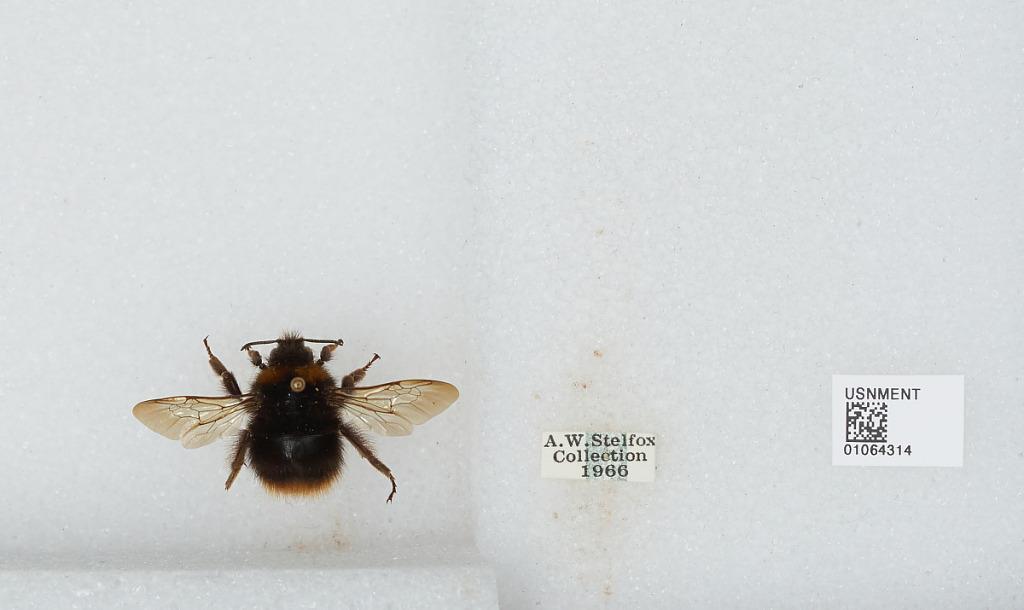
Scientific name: Bombus sp.